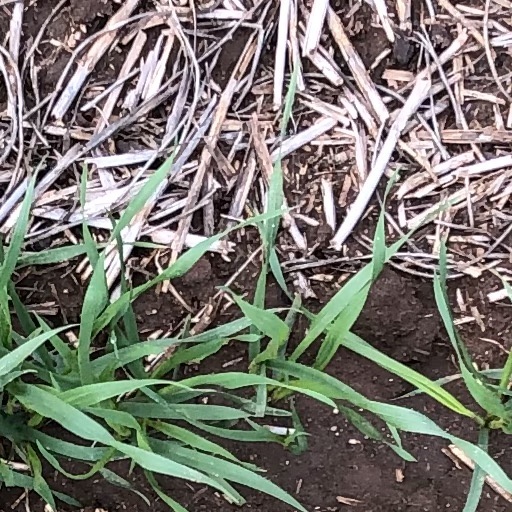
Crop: wheat